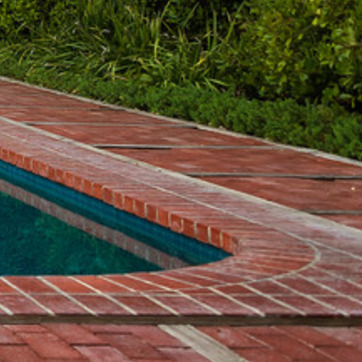
Material: brick